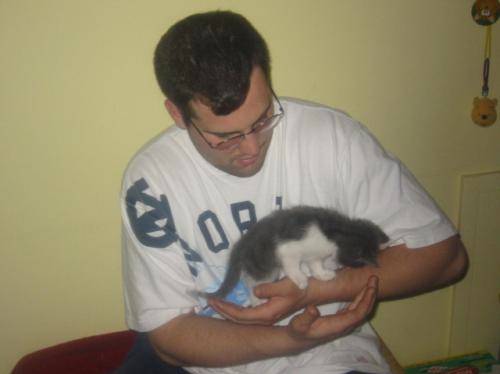
Label: cat